Adam Voges

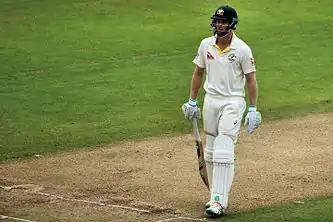
Voges playing for Australia in 2015

In April 2015, Voges was called up to the Australian Test Cricket squad for the first time, and made his Test debut in Dominica two months later when a head injury prevented Chris Rogers from taking part in the first Test against the West Indies. Before the match, he was presented with his baggy green cap by Brendon Julian, who had made his own Test debut for Australia on the same day 22 years earlier. By scoring a century in the first innings, Voges became the oldest centurion on Test debut, and subsequently the oldest player to be named man-of-the-match in their opening game at Test level.